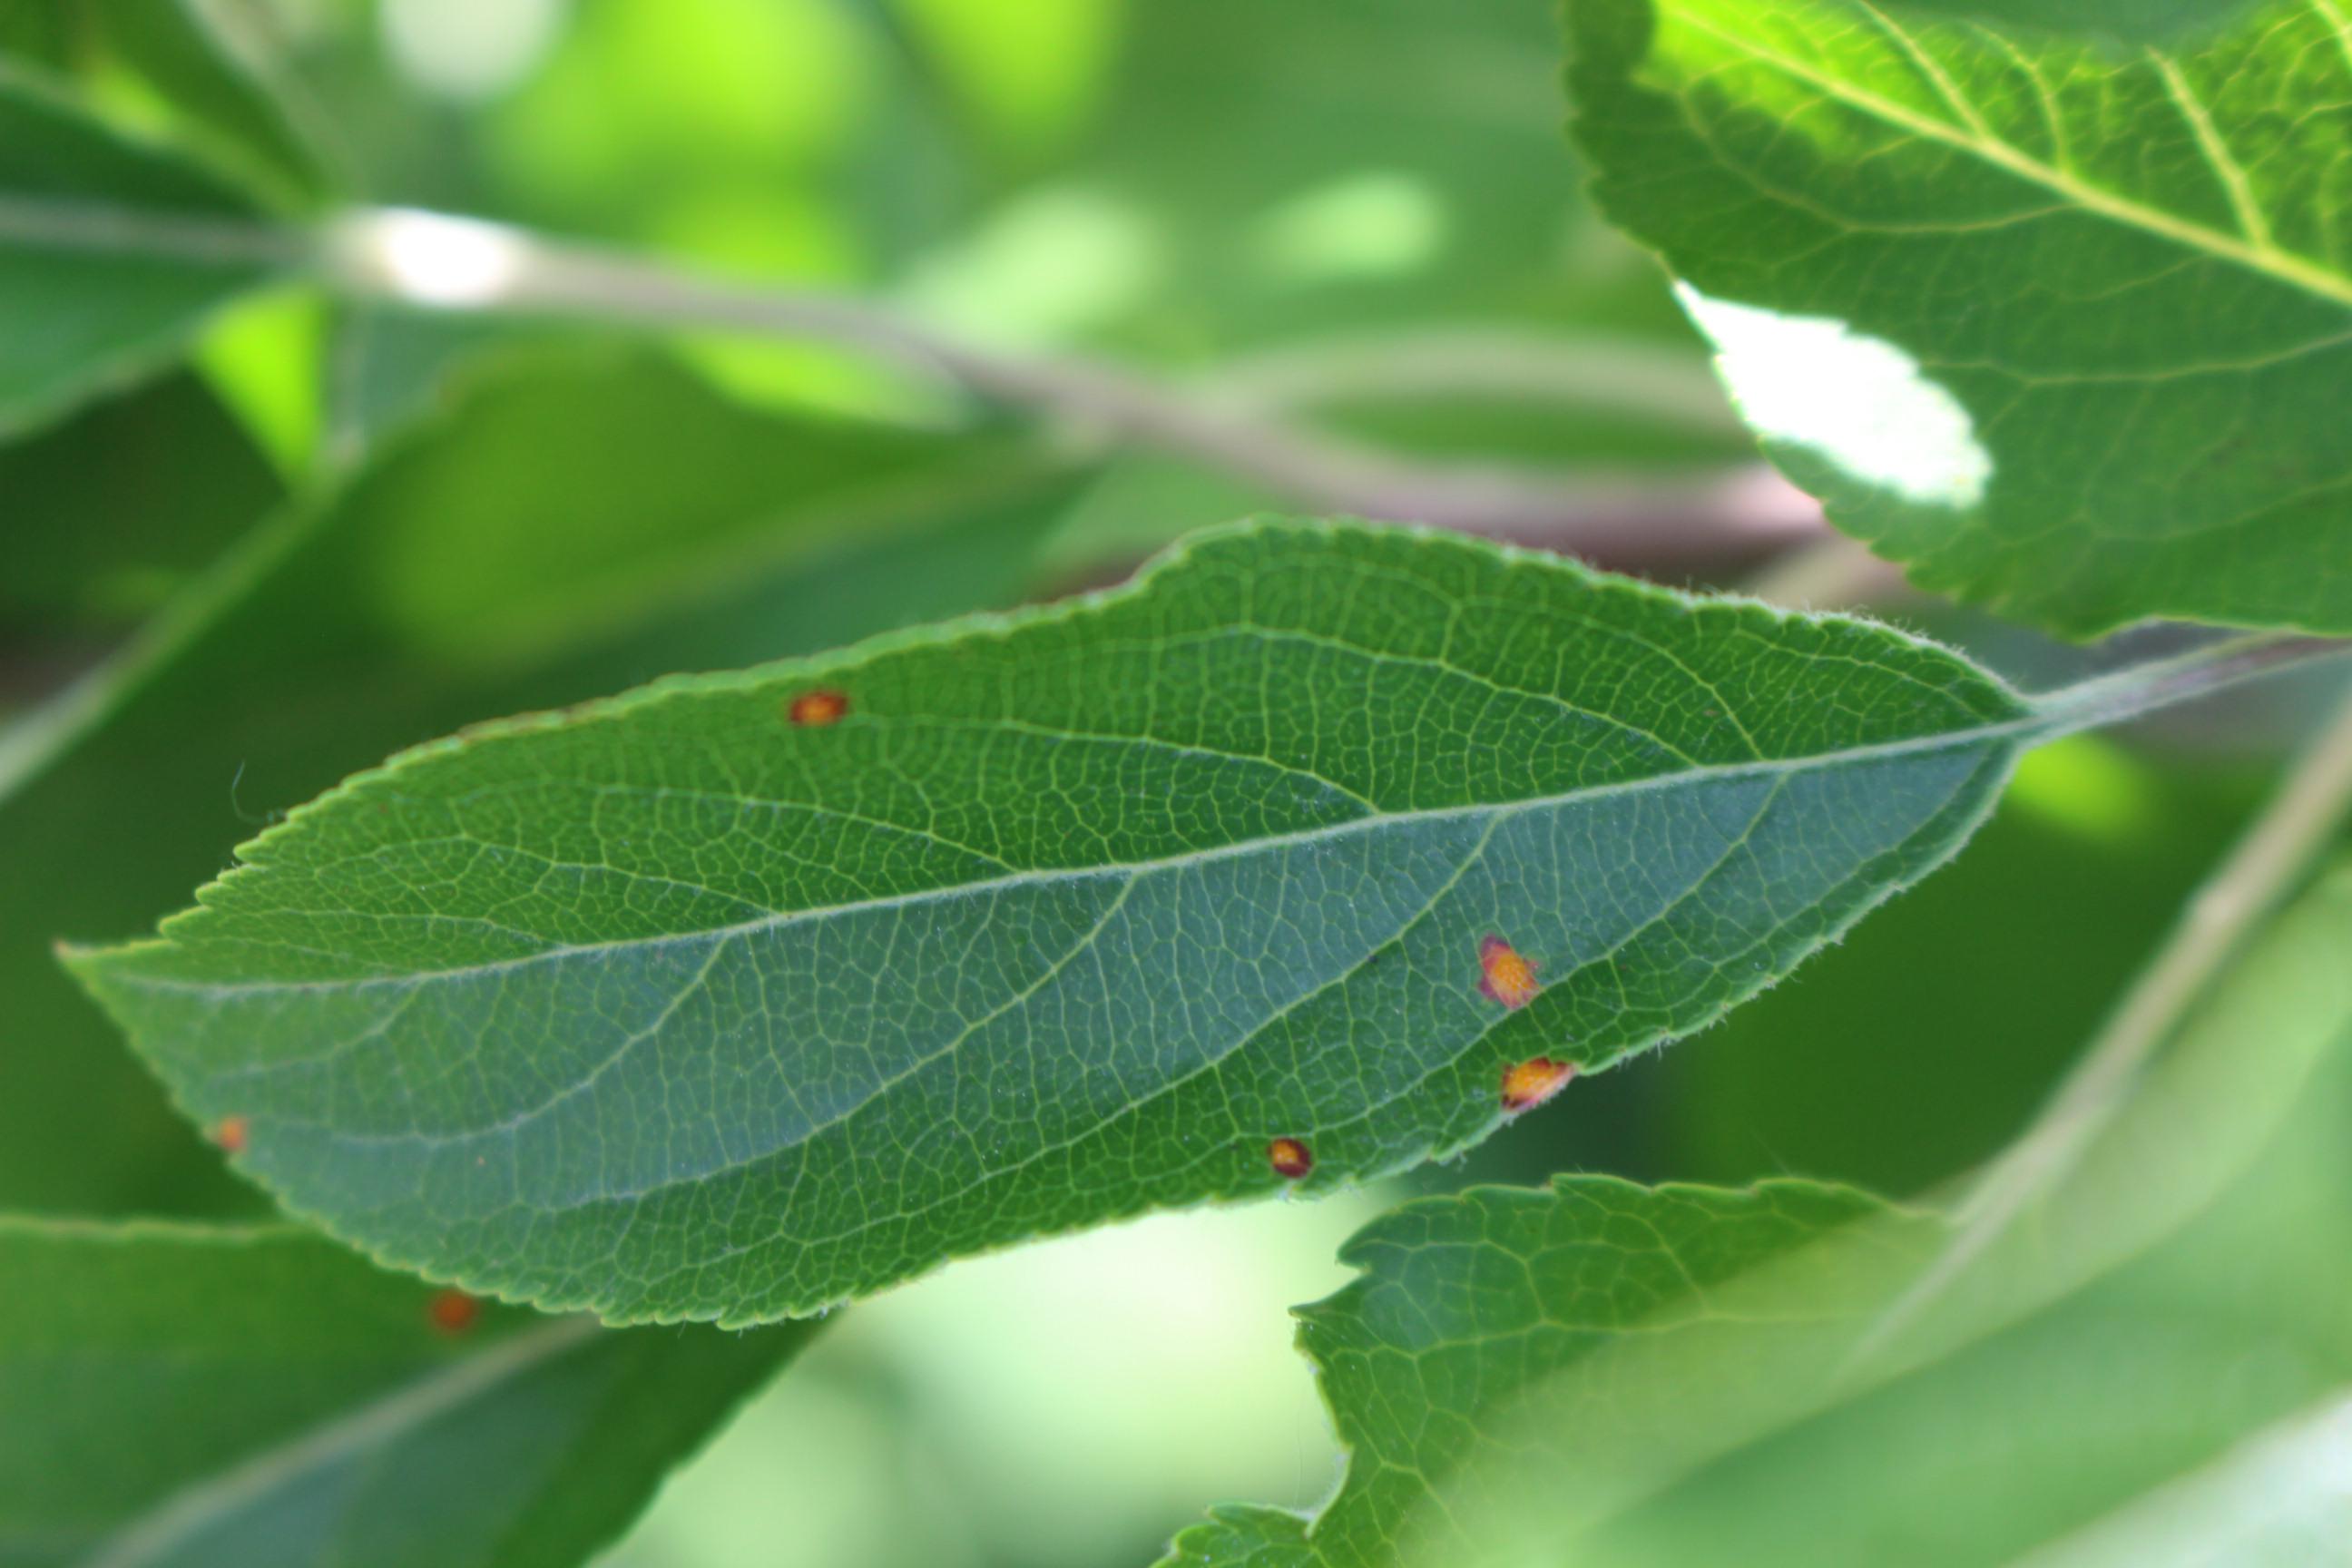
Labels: rust